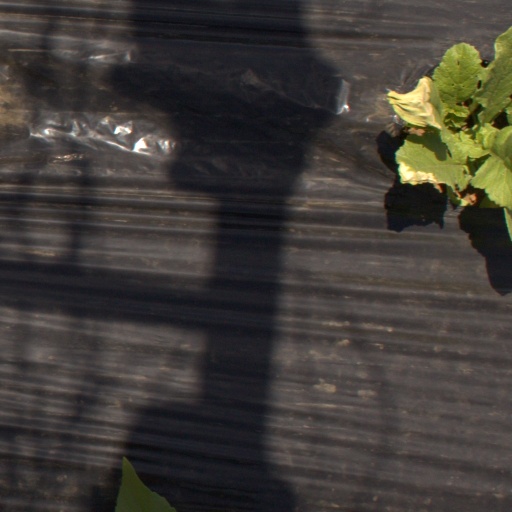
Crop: Jerusalem artichoke